Championship Rally (1991 video game)

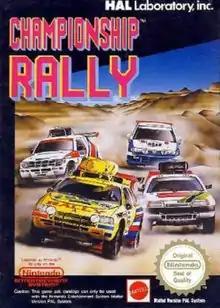
Australian cover art

Championship Rally, known as in Japan, is a 1991 racing video game published by HAL Laboratory and made for the Nintendo Entertainment System. This game was not released in North America and is considered semi-rare.